The Cheerful Cherub

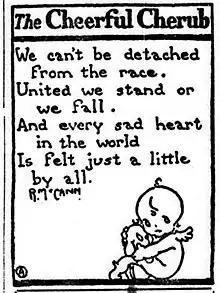
April 1926 sample of the comic.

newspaper comic written and drawn by Rebecca McCann, originally published in the Chicago "Evening Post" and syndicated by George Matthew Adams. Every installation features the title character, accompanied by his pet dog, speaking a short poem, generally in an iambic meter, offering wisdom, wit, observation, or insight on sundry topics, such as ambition, education, friendship, lies, sin, and work.